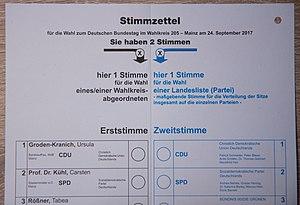
Partie de bulletin de vote pour le vote par correspondance des élections législatives en Allemagne en septembre 2017